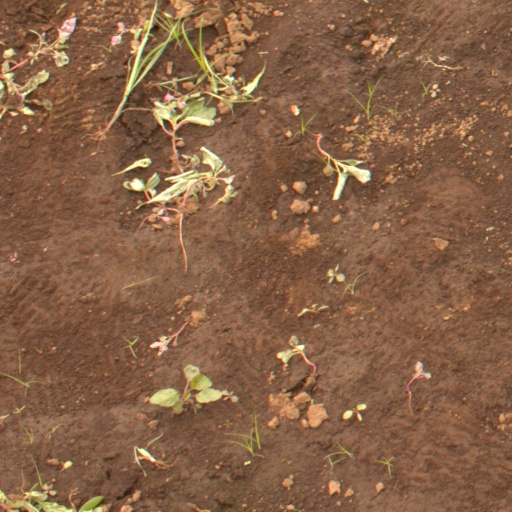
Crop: soybean